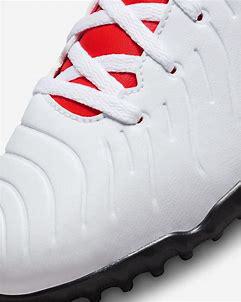
Brand: Nike
Model: Jr Tiempo Legend 10 Club